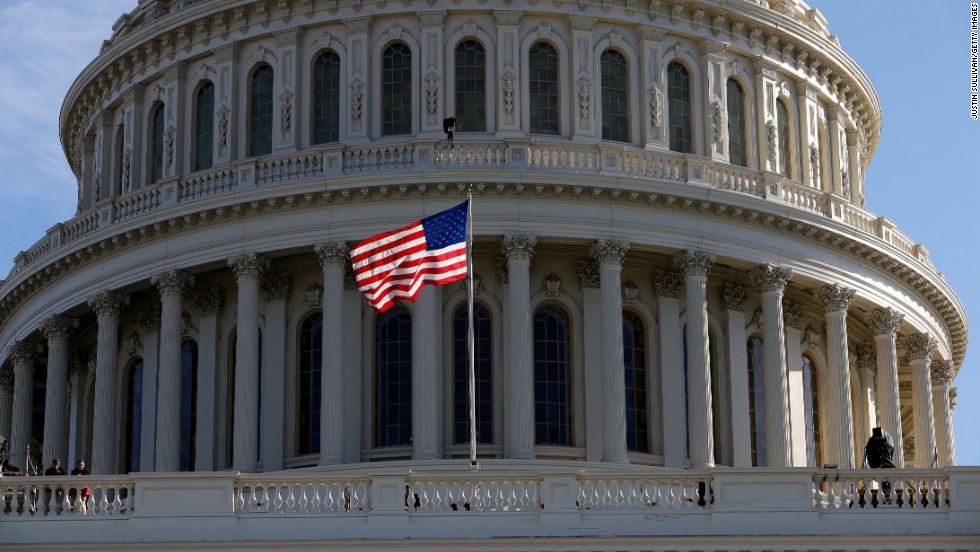
a flag waves at the building as filming location prepares for second inauguration .
Relation: Visible, Action, Meta